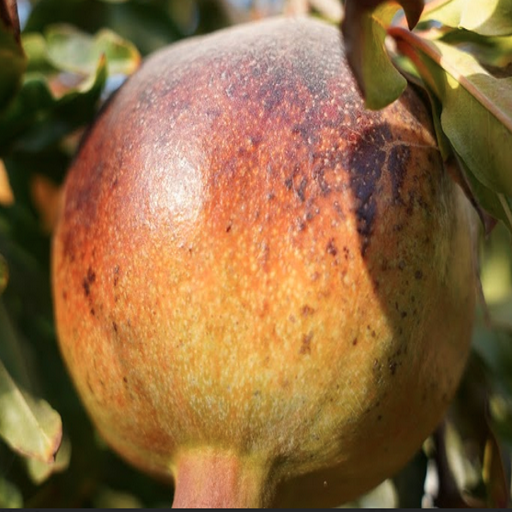
Label: Sunburn